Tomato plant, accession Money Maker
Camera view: bottom (45 deg); turntable rotation: 300 degrees
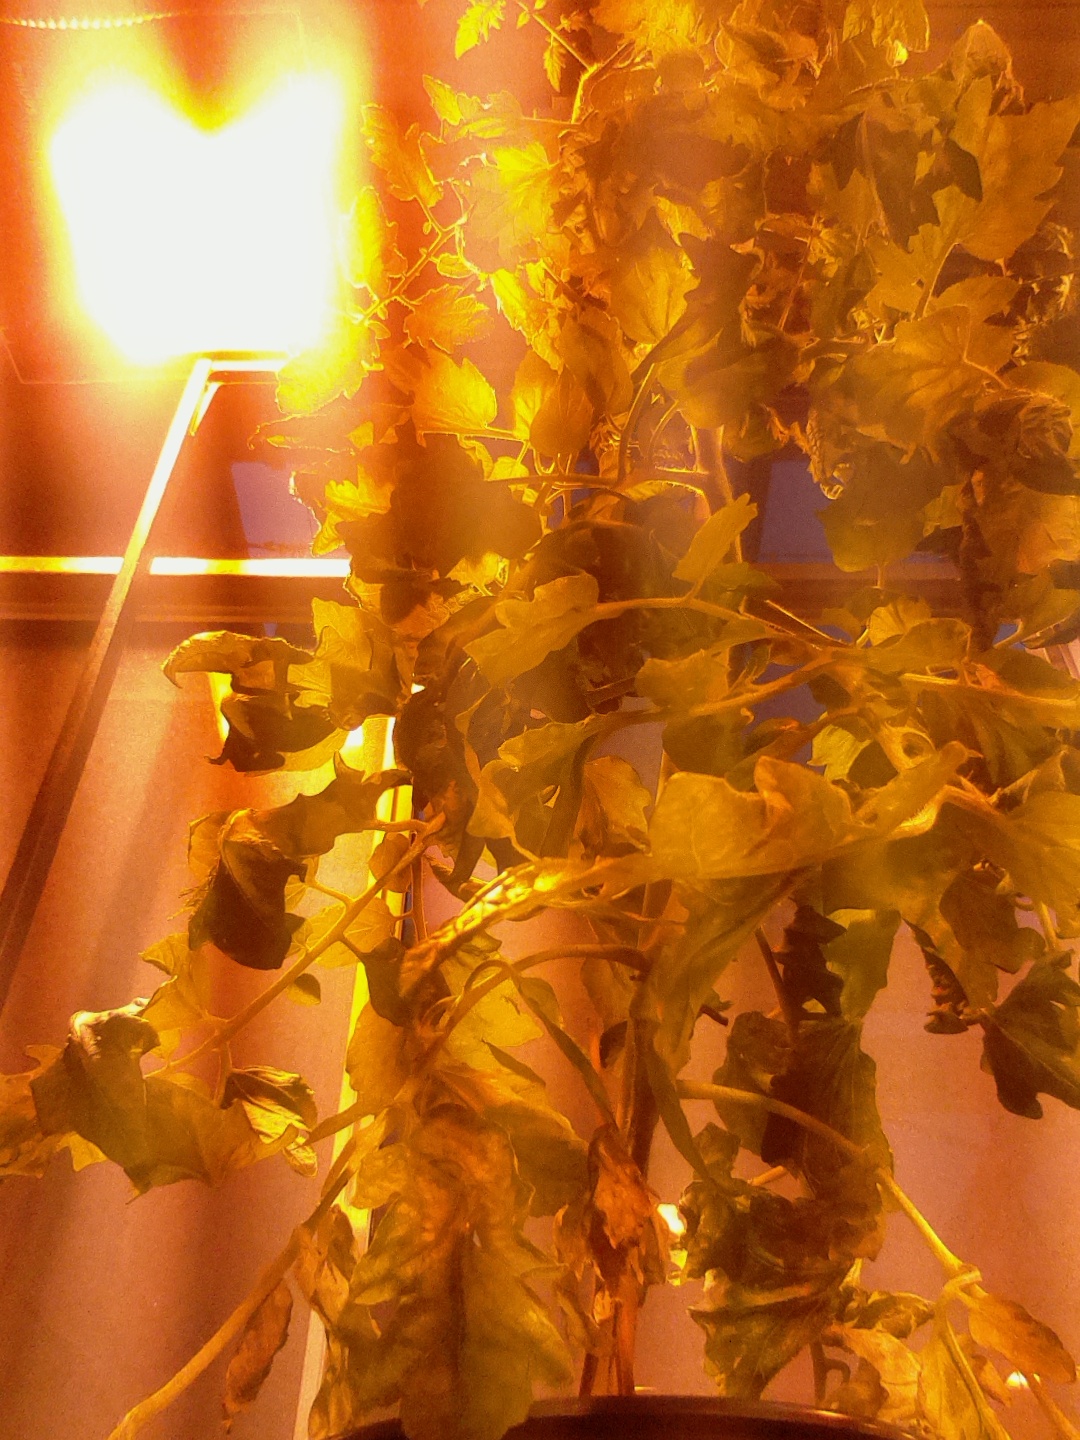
BBCH growth stage 71: 10%-20% of final fruit size